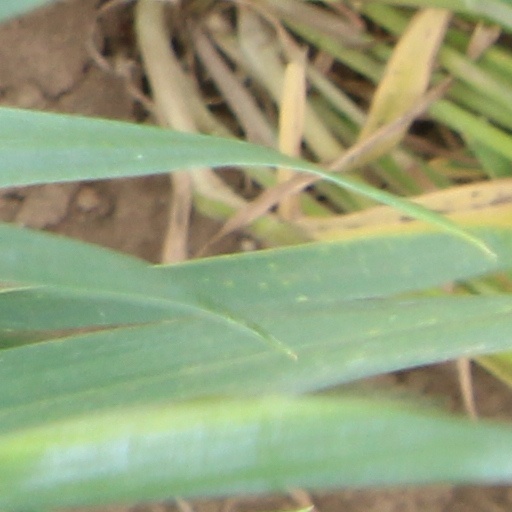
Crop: wheat